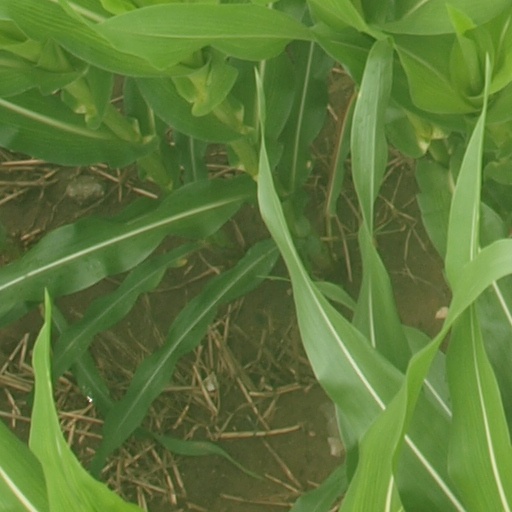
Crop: maize; corn